Thomism

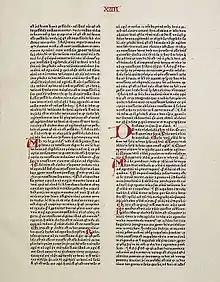
"Summa Theologiæ", Pars secunda, prima pars. (copy by Peter Schöffer, 1471)

In addition to agreeing with the Aristotelian definition of man as "the rational animal", Aquinas also held various other beliefs about the substance of man. For instance, as the essence (nature) of all men are the same, and the definition of being is "an essence that exists", humans that are real therefore only differ by their specific qualities. More generally speaking, all beings of the same genus have the same essence, and so long as they exist, only differ by accidents and substantial form.